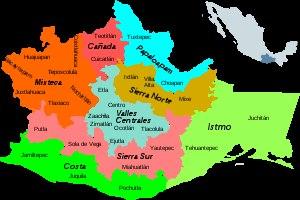
L'état mexicain de l'Oaxaca est composée de 570 municipalités. La capitale est Oaxaca de Juárez.